Bruce Campbell

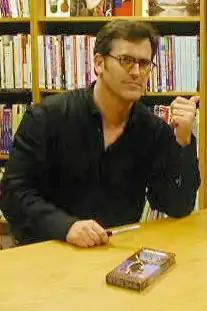
Campbell signing a VHS copy of "The Evil Dead".

Campbell and Raimi collaborated with a 30-minute Super 8 version of the first "Evil Dead" movie, titled "Within the Woods" (1978), which was initially used to attract investors. He and Raimi got together with family and friends to begin working on "The Evil Dead" (1981). While featuring as the protagonist, Campbell also had participation with the production of the movie, receiving a co-executive producer credit. Raimi wrote, directed, and edited the movie, while Rob Tapert produced. After an endorsement by horror author Stephen King, the movie slowly began to receive attention and offers for distribution. Four years after its original release, it became the most popular movie in the UK. It was then distributed in the United States, resulting in the sequels "Evil Dead II" (1987) and "Army of Darkness" (1992).